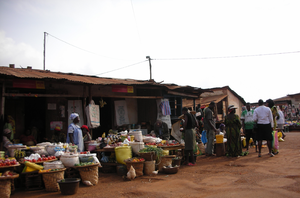
Bangangté est une ville du Cameroun en 'pays' Bamiléké. C'est le chef-lieu du département du Ndé dans la région de l'Ouest.